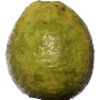
Label: guava